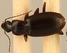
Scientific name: Calathus advena
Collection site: Rocky Mountains NEON (RMNP), plot RMNP_014